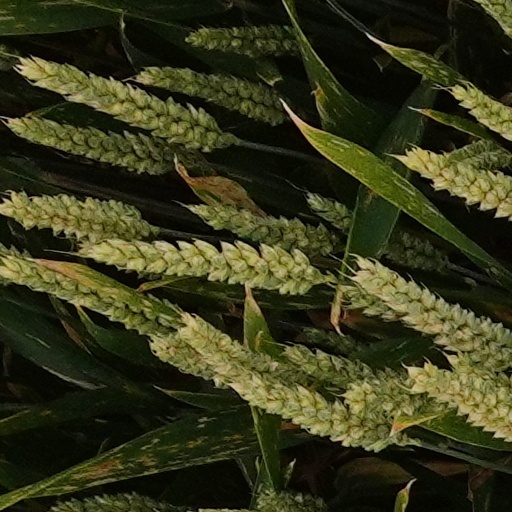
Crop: wheat